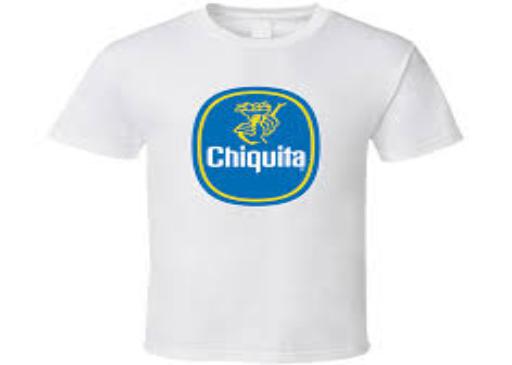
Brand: Chiquita
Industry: Clothes